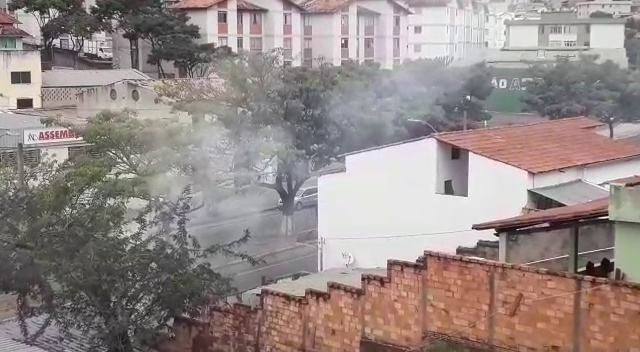
Fire: no
Smoke: yes